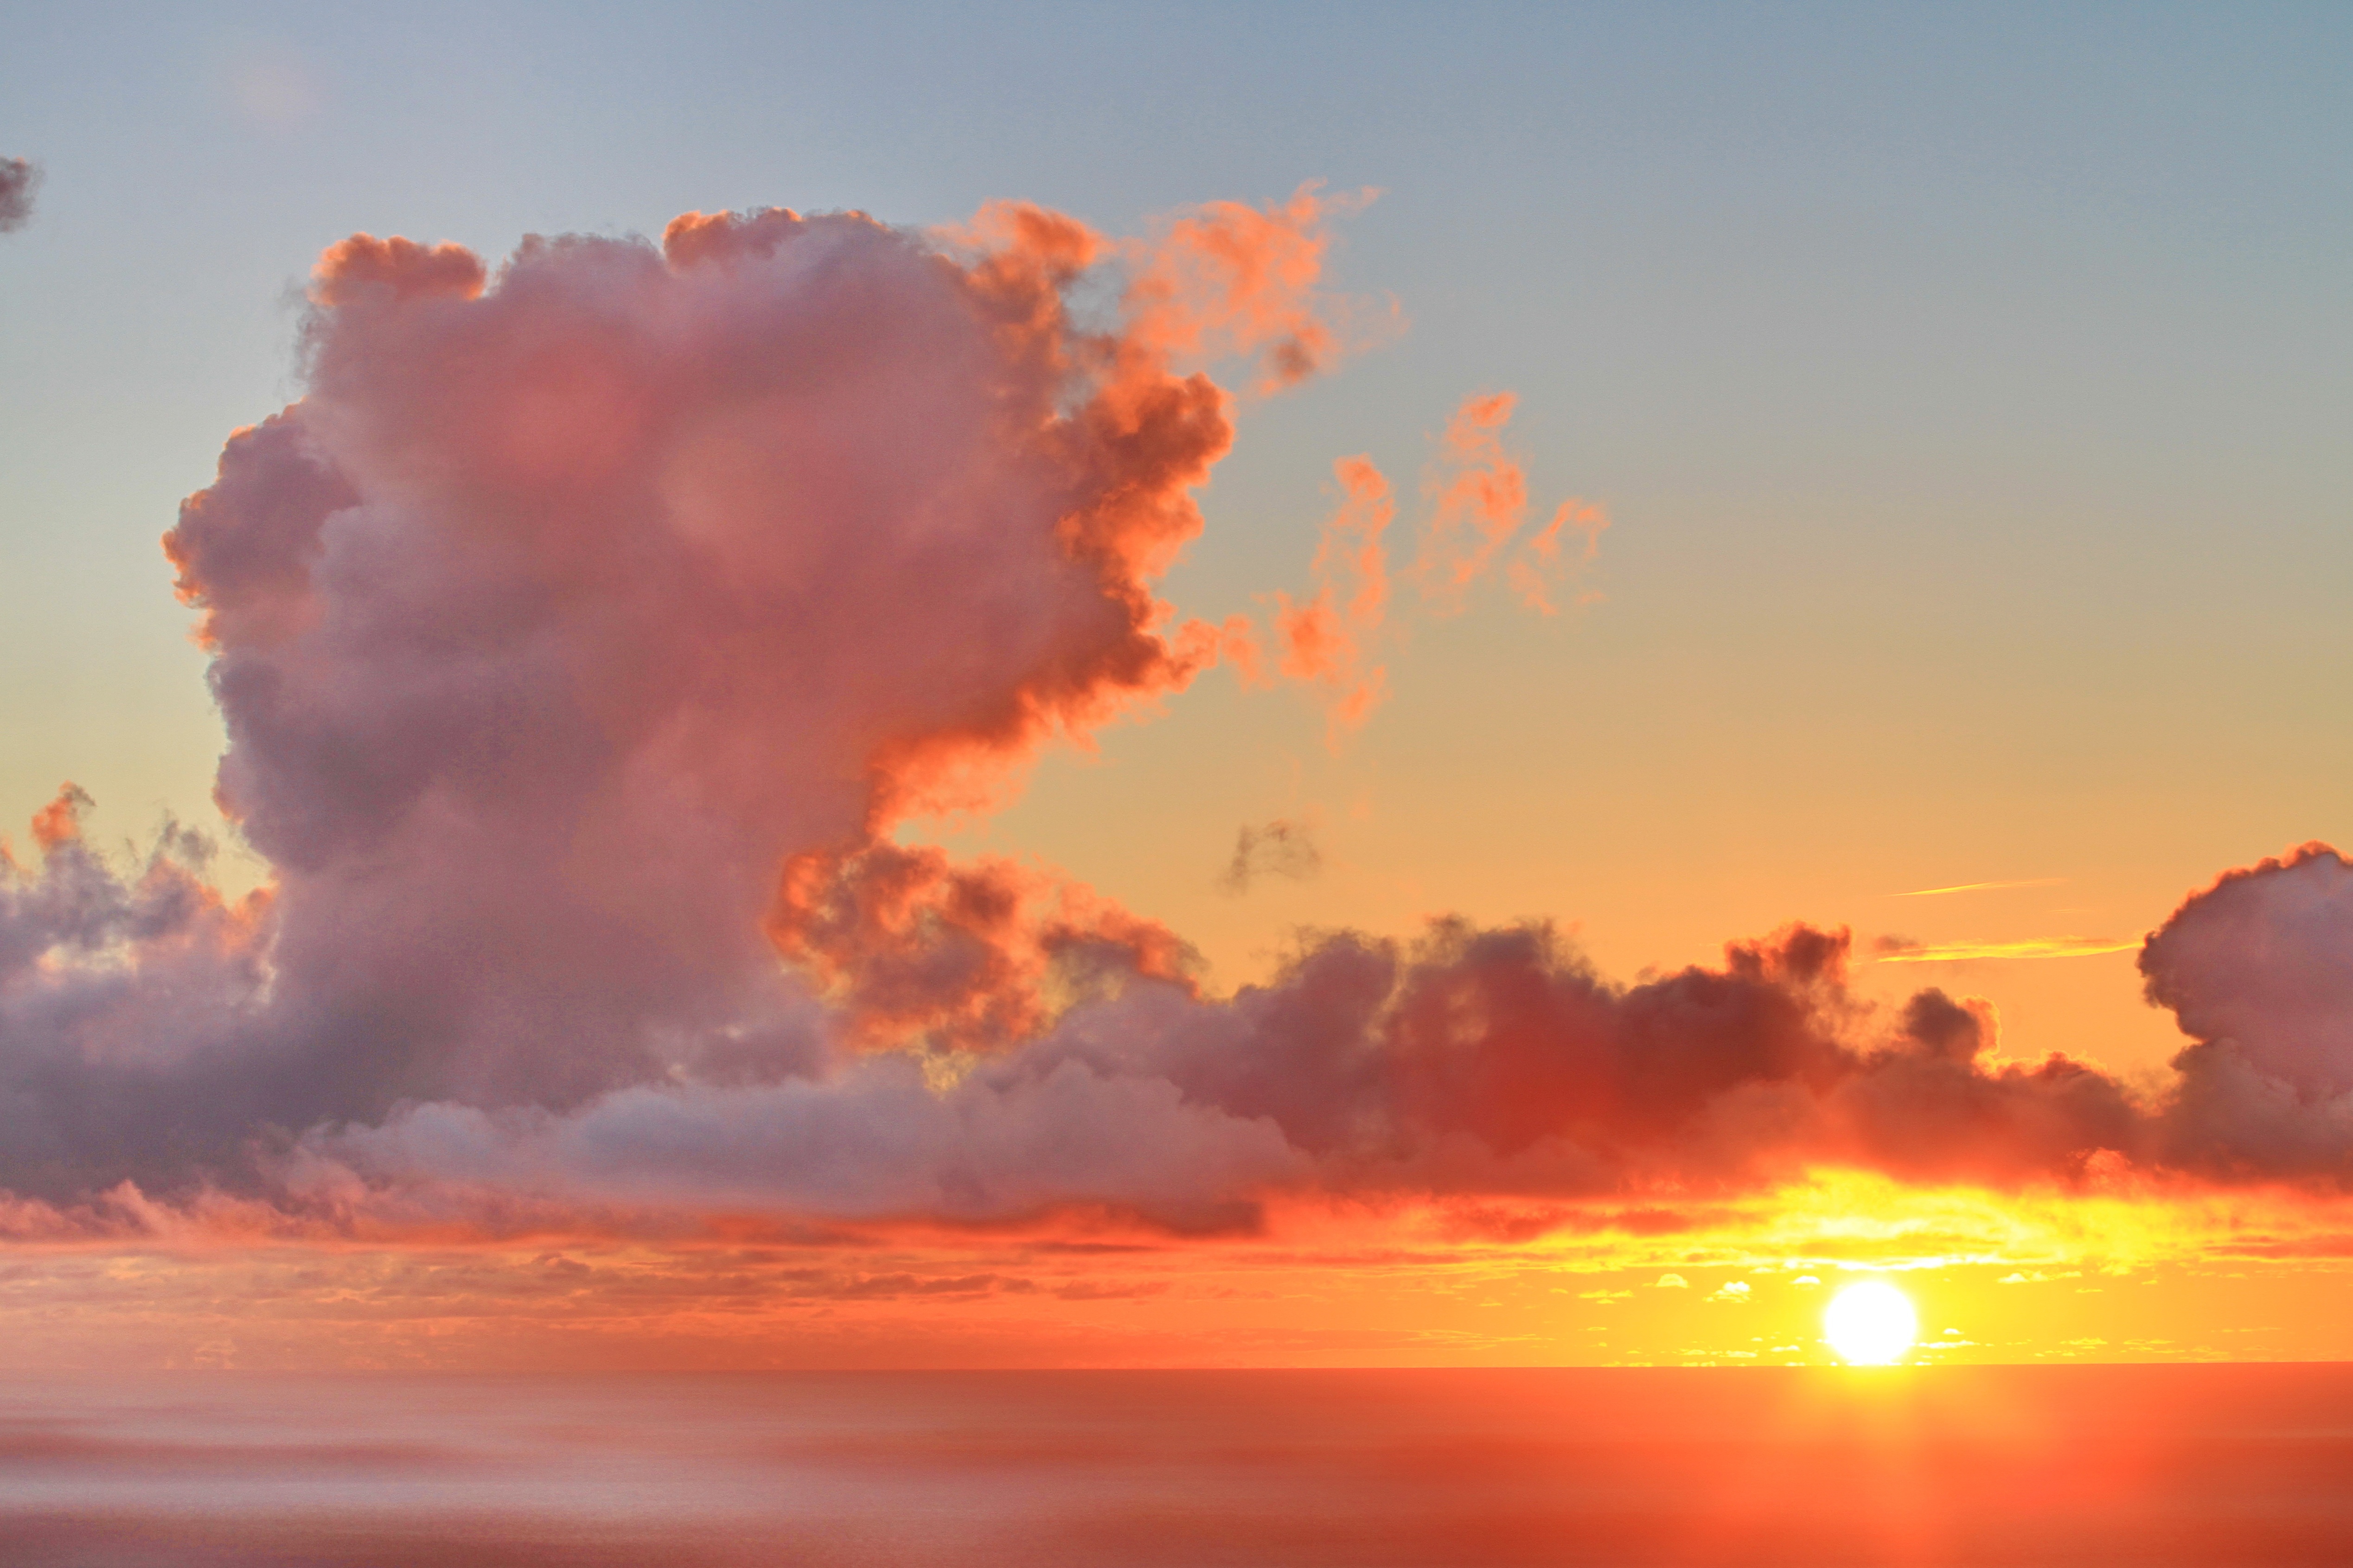
beach, landscape, sea, cloud, sky, sunrise, sunset, dawn, atmosphere, dusk, heaven, cumulus, island, brand, clouds, colors, mountains, afterglow, la palma, geological phenomenon, red sky at morning